Ireland in the Eurovision Song Contest 2023

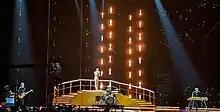
Wild Youth during a rehearsal before the first semi-final

According to Eurovision rules, all nations with the exceptions of the host country and the "Big Five" (France, Germany, Italy, Spain and the United Kingdom) are required to qualify from one of two semi-finals in order to compete for the final; the top ten countries from each semi-final progress to the final. The European Broadcasting Union (EBU) split up the competing countries into six different pots based on voting patterns from previous contests, with countries with favourable voting histories put into the same pot. On 31 January 2023, an allocation draw was held, which placed each country into one of the two semi-finals, and determined which half of the show they would perform in. Ireland was placed into the first semi-final, held on 9 May 2023, and was performed in the first half of the show.